Unfaithful Mornings

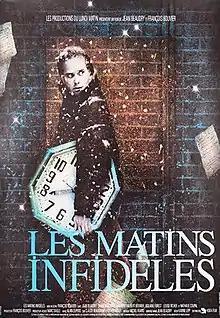

Unfaithful Mornings is a Canadian drama film, directed by François Bouvier and Jean Beaudry and released in 1989. An exploration of the creative process, the film stars Denis Bouchard as Jean-Marc, a photographer undertaking a project in which he photographs the same street corner each morning at 8 a.m., and Beaudry as Marc, a novelist who is writing a fiction work based on the photographs.